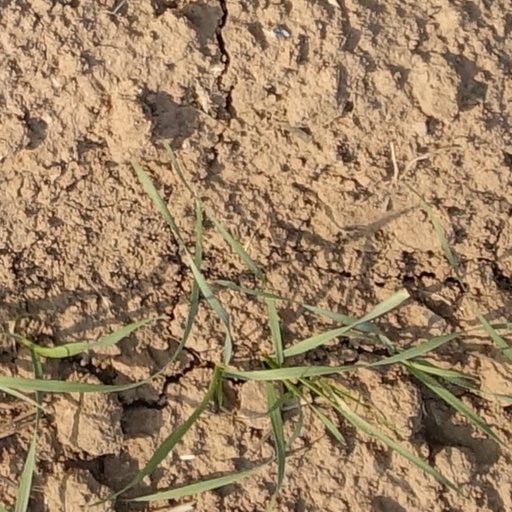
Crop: wheat